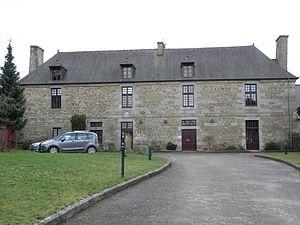
Mairie de Saint-Ouen-des-Alleux (35).
Saint-Ouen-des-Alleux est une commune française située dans le département d'Ille-et-Vilaine en région Bretagne, peuplée de 1 296 habitants.